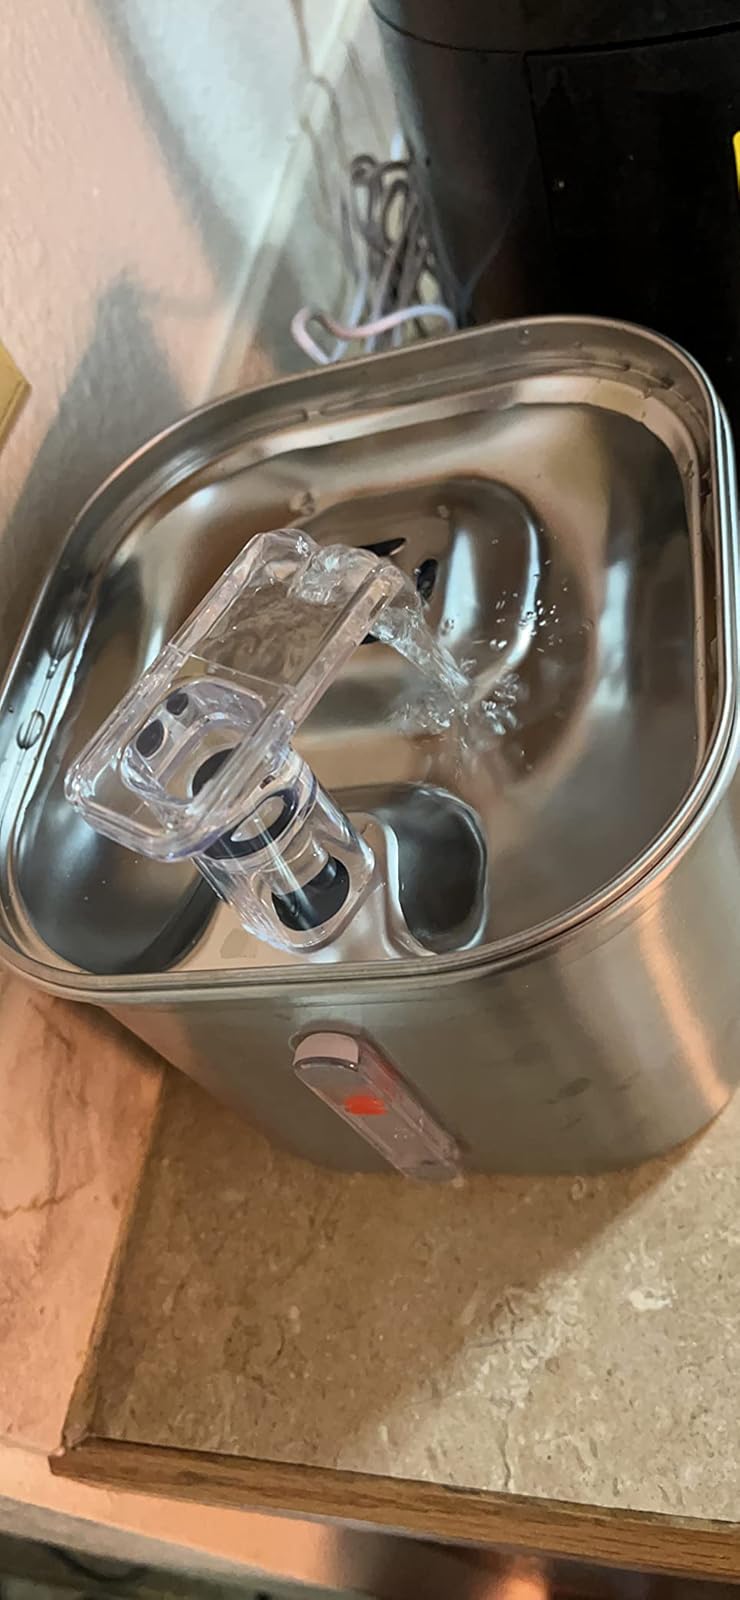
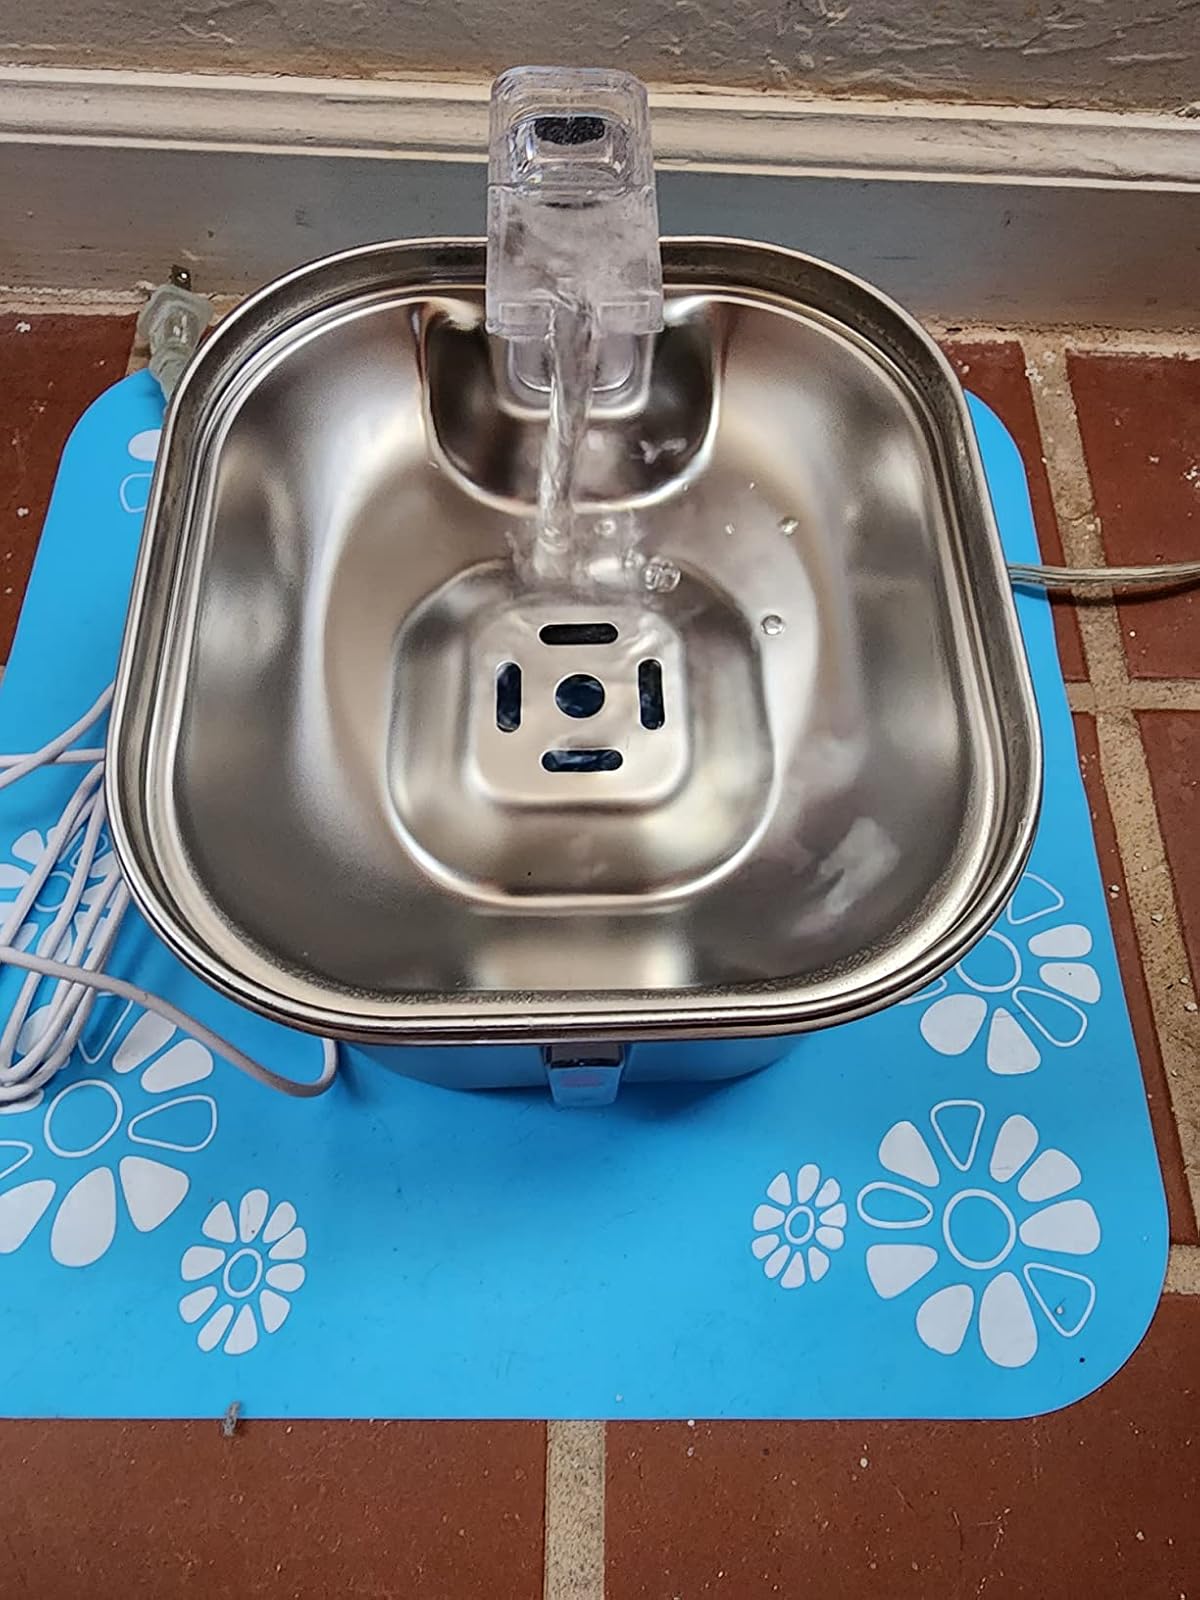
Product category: items_bowl
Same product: yes